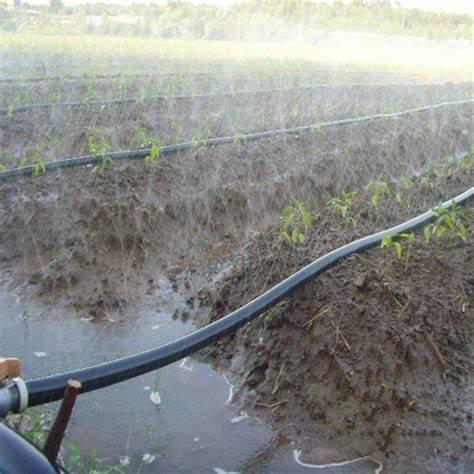
Shamba kubwa na zuri lililo limwa kwa matuta matuta, lililopandwa na kuoteshwa mimea midogo midogo na yenye mifumo mizuri na ya kisasa ya umwagiliaji katika eneo hilo.